68th Berlin International Film Festival

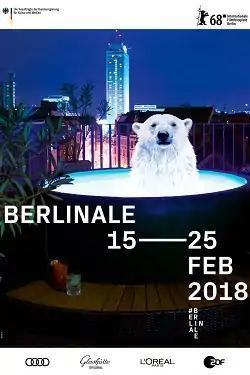
Festival poster

The 68th annual Berlin International Film Festival took place from 15 to 25 February 2018. German filmmaker Tom Tykwer served as Jury President.